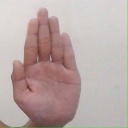
अक्षर: ध